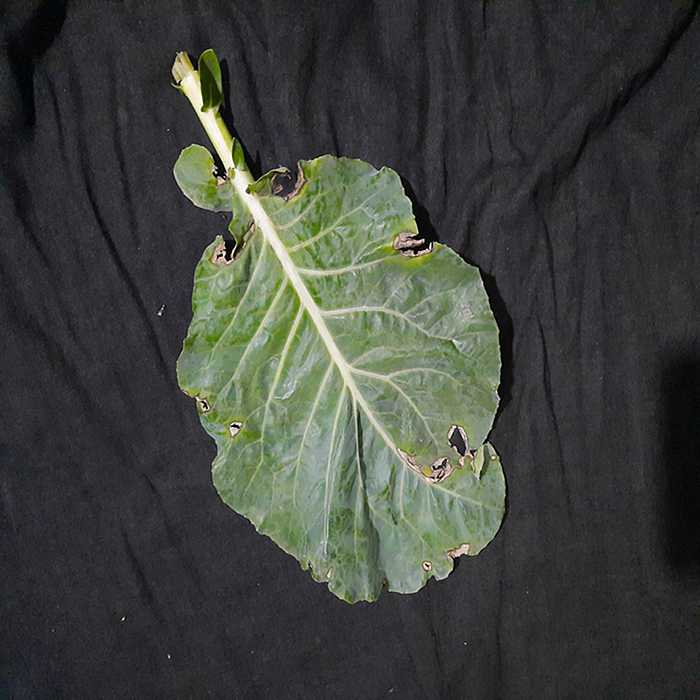
Plant: Cauliflower
Label: Downy mildew